Ringed seal

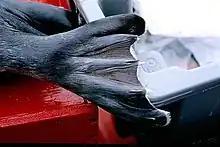
Back flippers

The ringed seal is the smallest and most common seal in the Arctic, with a small head, short cat-like snout, and a plump body. Its coat is dark with silver rings on the back and sides and a silver belly, giving this seal its vernacular name. Depending on subspecies and condition, adult size can range from and adult weight can vary from . Its average length is about long, with an average weight of about . Though it is generally considered the smallest species in the true seal family, several related species, especially the Baikal seal, may approach similarly small dimensions. Their small front flippers have claws more than 2.5 cm (1 in) thick that are used to maintain breathing holes through ice sheets as thick as 6 ft (1.8 m).